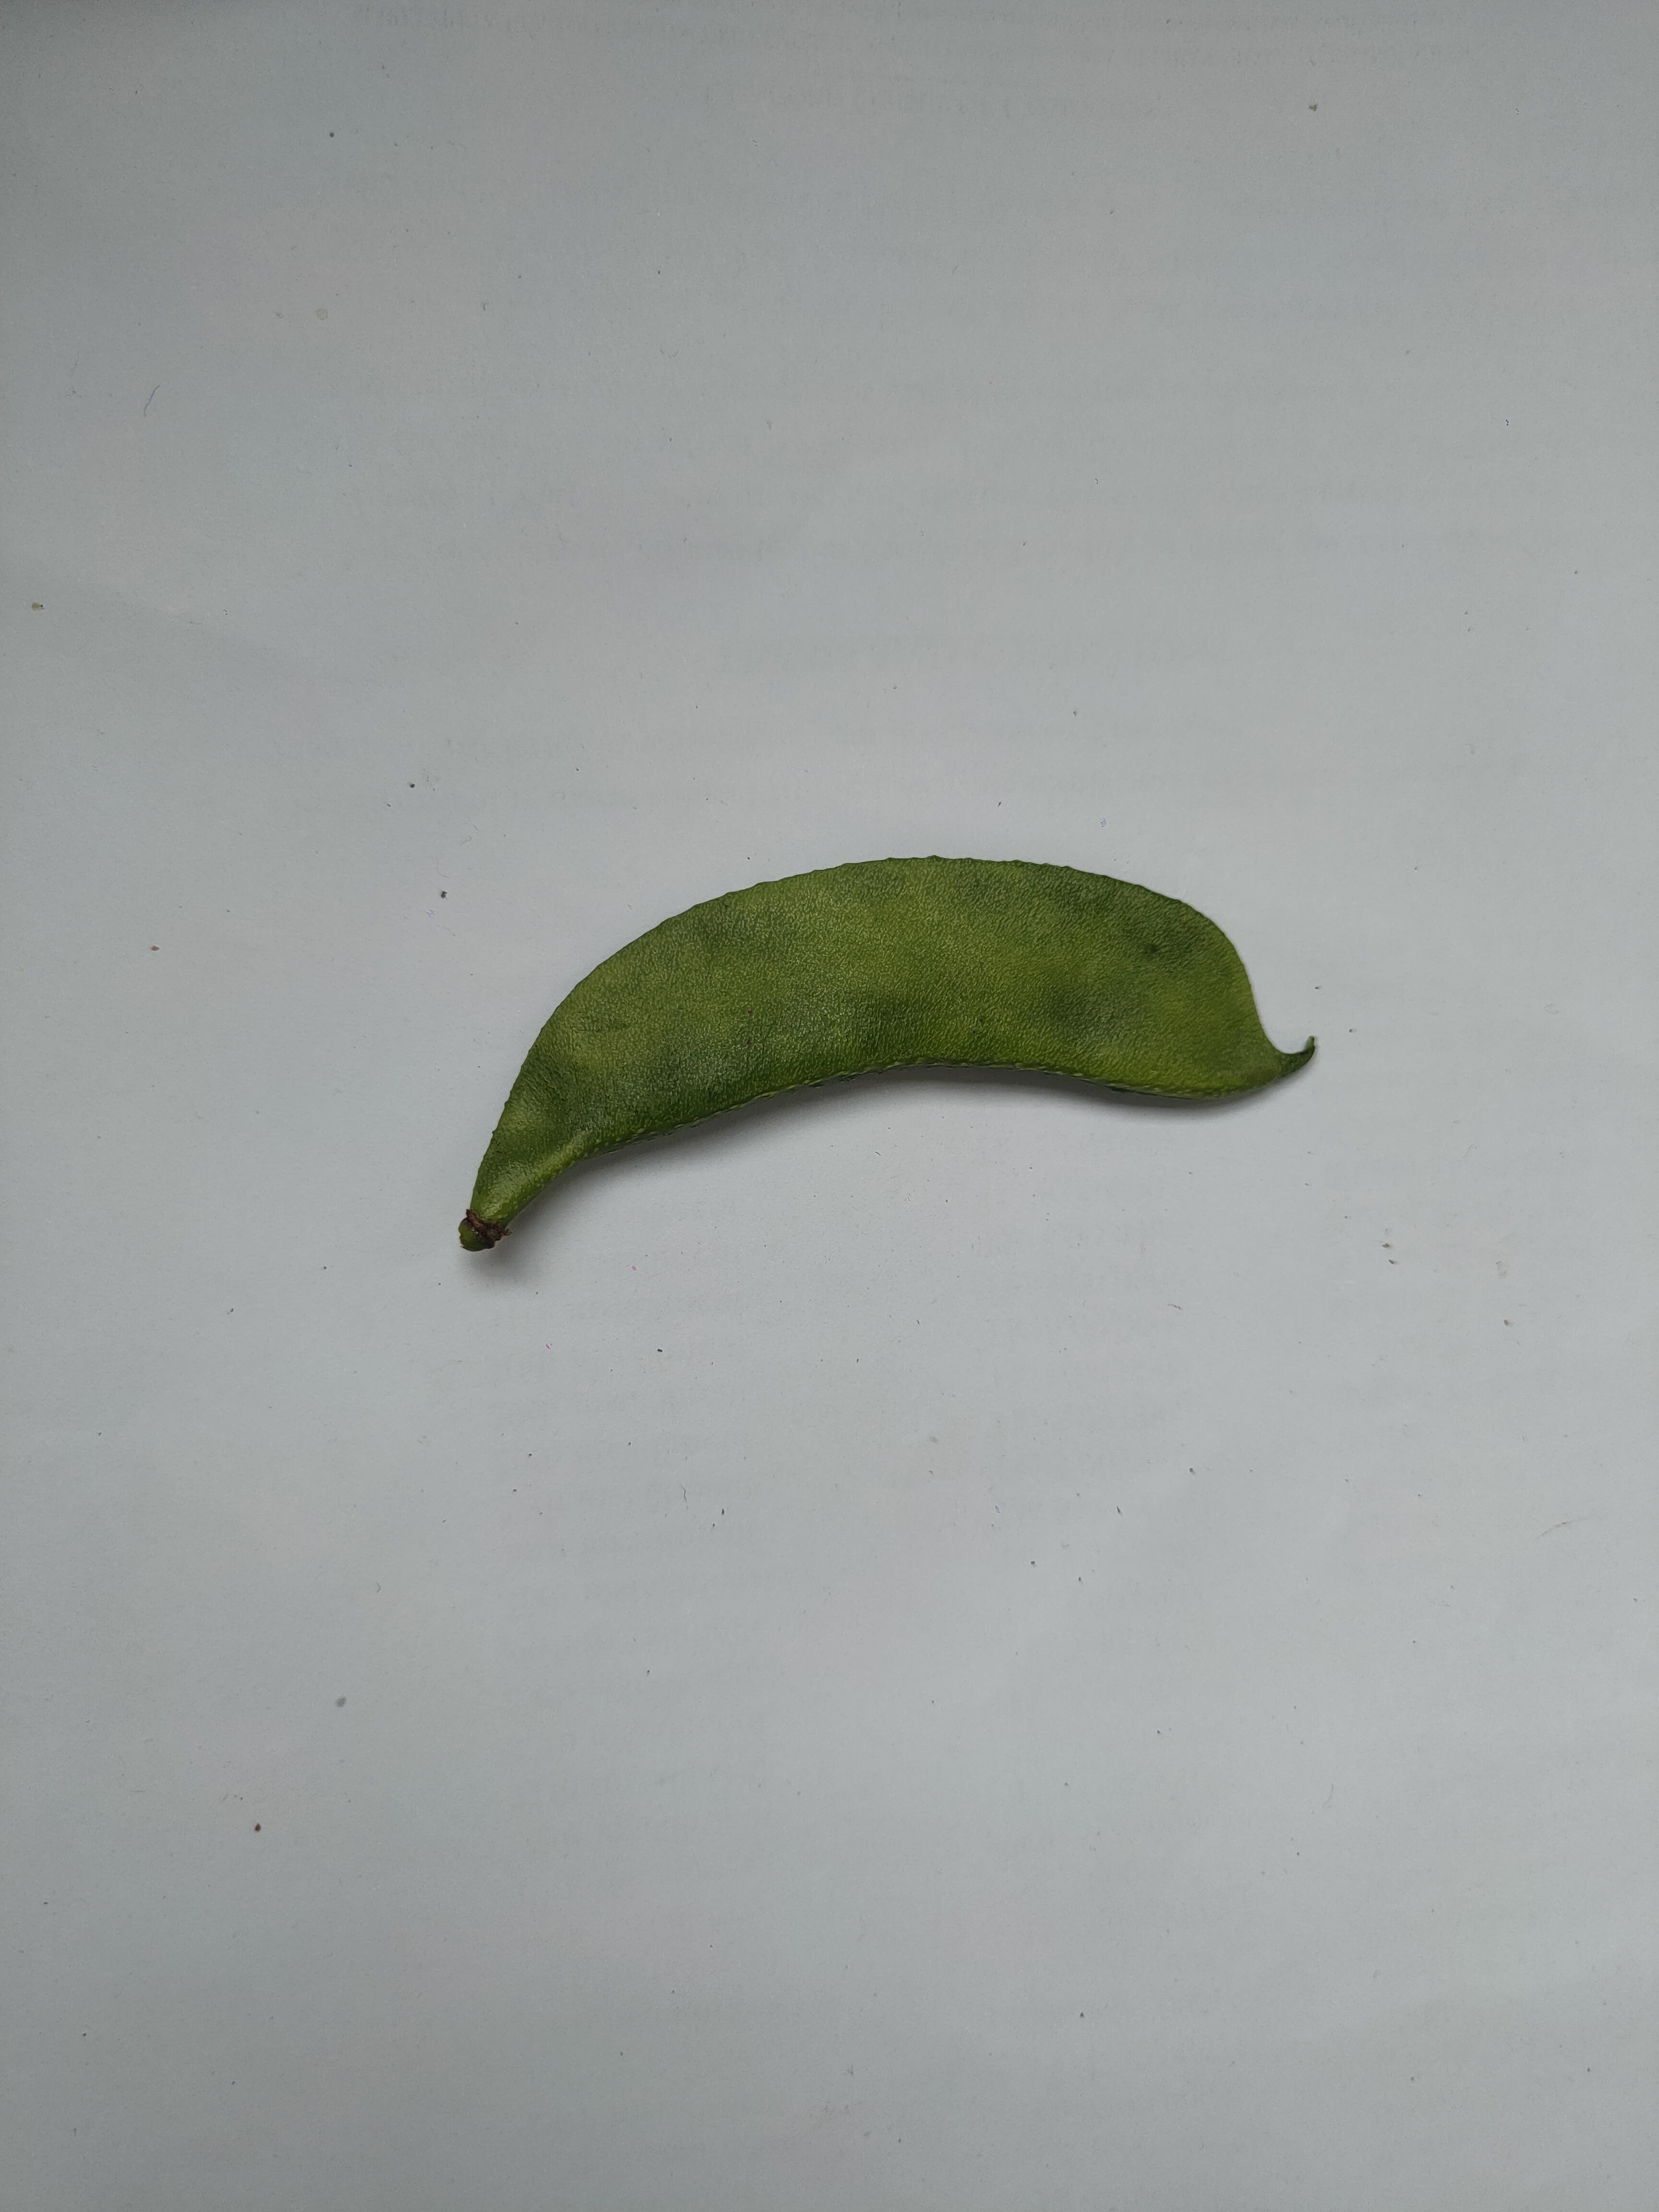
Label: Bean